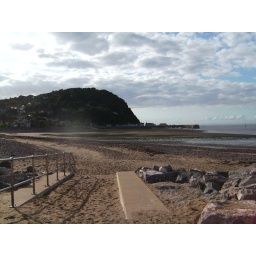
Looking over the beach at Minehead to the distinctive hill where the South West coastal path starts.